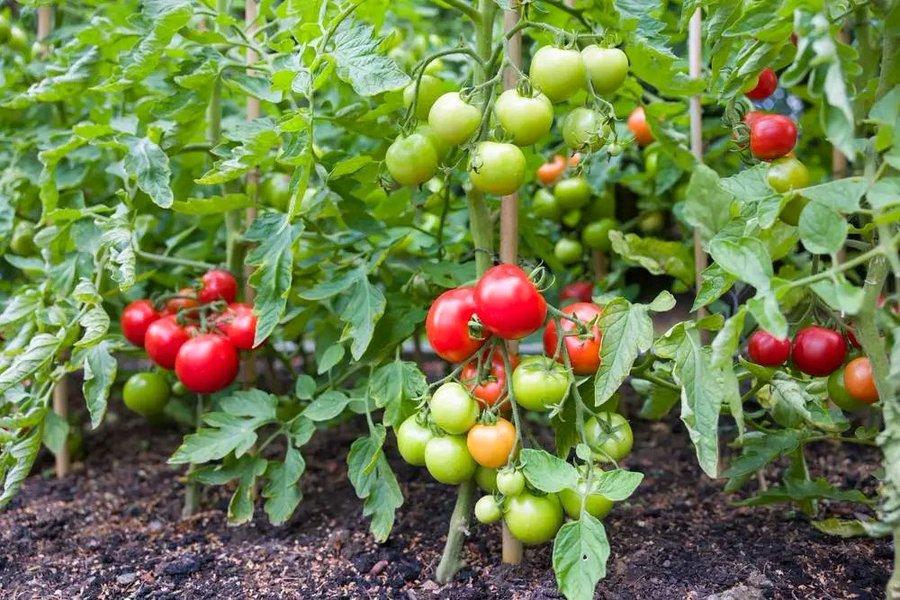
Shamba kubwa limejaa nyanya zilizokomaa na kuiva kikamilifu huku zingine zikiwa bado ni mbichi, wakulima wanatazama kuvuna mazao kuhakikisha kila zao linakusudiwa vizuri na linahifadhiwa kwa usahihi kabla ya kupelekwa sokoni ikionuesha mpangilio mzuri na utunzaji mzuri wa mazao ya kilimo cha biashara.